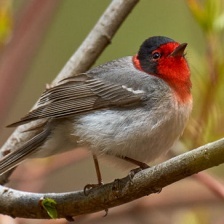
Species: RED FACED WARBLER
Scientific name: CARDELLINA RUBRIFRONS